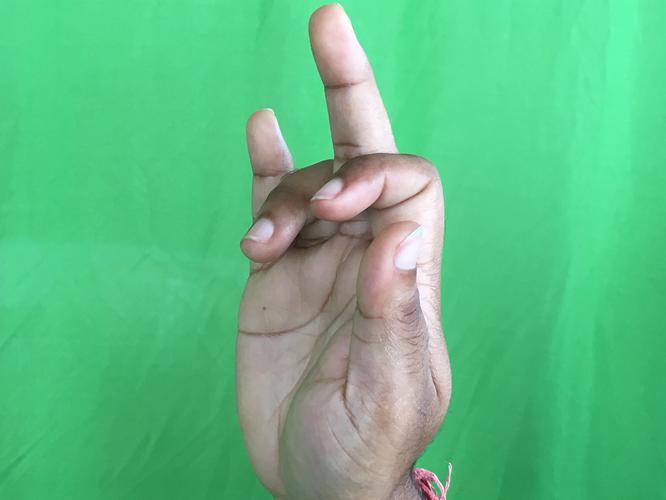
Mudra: Shukatundam
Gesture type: single_hand